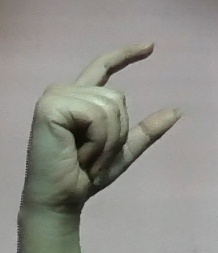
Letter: dal